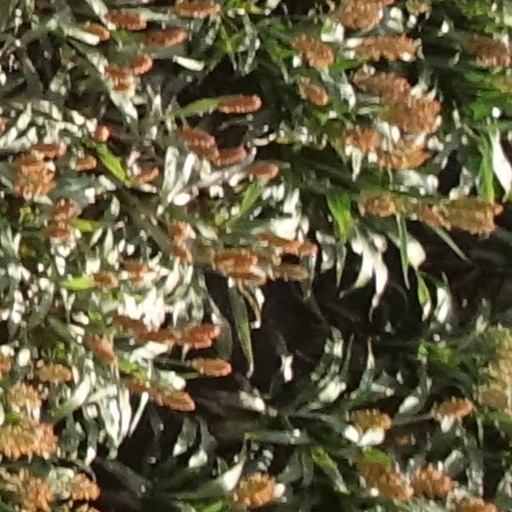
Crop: sorghum